1940 British war cabinet crisis

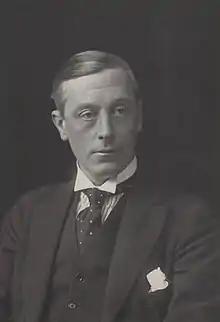
Arthur Greenwood

The Wehrmacht launched its "blitzkrieg" against western Europe on the morning of Friday, 10 May, by invading Belgium, Luxembourg and the Netherlands. Given this new crisis, Chamberlain at first declared that he would not resign, but he decided after all to await the Labour Party's decision, which he did not receive until late afternoon. Attlee telephoned Downing Street at about 4:45 pm to confirm that Labour would join a coalition government, but not under Chamberlain's leadership. Accordingly, Chamberlain went to Buckingham Palace, where he had an audience of George VI at 6:00 pm. He tendered his resignation and, after the King asked him who should be his successor, recommended Churchill. The King sent for Churchill, who agreed to form a coalition government; the public announcement was made by Chamberlain on BBC Radio at 9:00 pm.